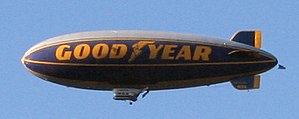
Helium / Tekniske anvendelser
Helium er den foretrukne gasart til luftskibe som dette fra virksomheden Goodyear, frem for især brint, på grund af gassens lave massefylde og manglende evne til at brænde.
Helium er det 2. grundstof i det periodiske system, og har det kemiske symbol He. Under normale tryk- og temperaturforhold optræder denne ædelgas som en farveløs, lugt- og smagsfri, enatomig, inaktiv og ugiftig gasart. Heliums koge- og smeltepunkter er de laveste blandt grundstofferne, og kun under ekstreme betingelser kan stoffet optræde som andet end en gas.